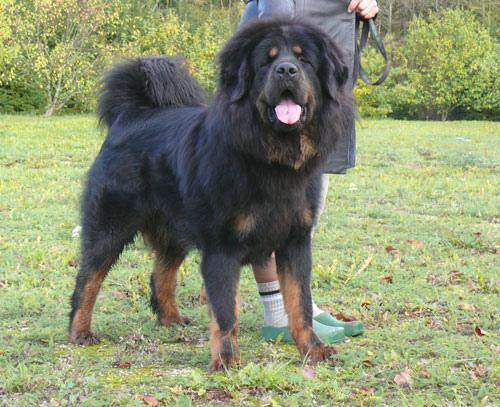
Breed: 205-n000030-Tibetan_mastiff